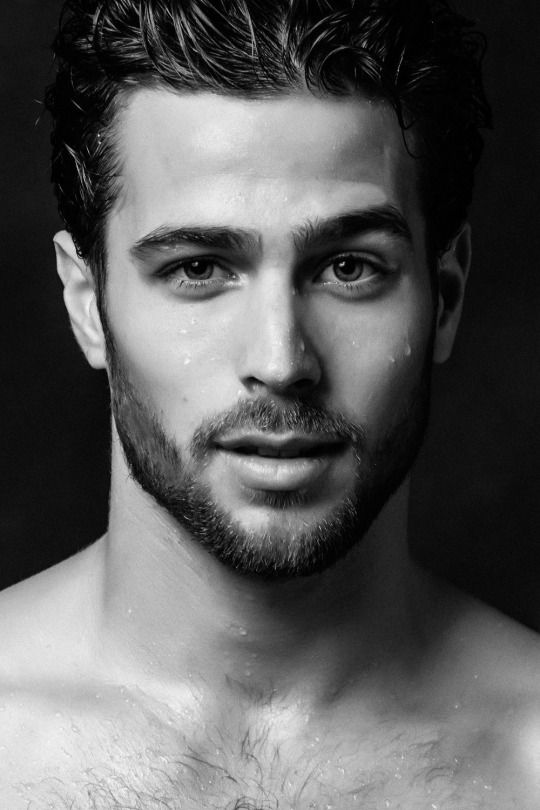
Portrait style: Real Portrait